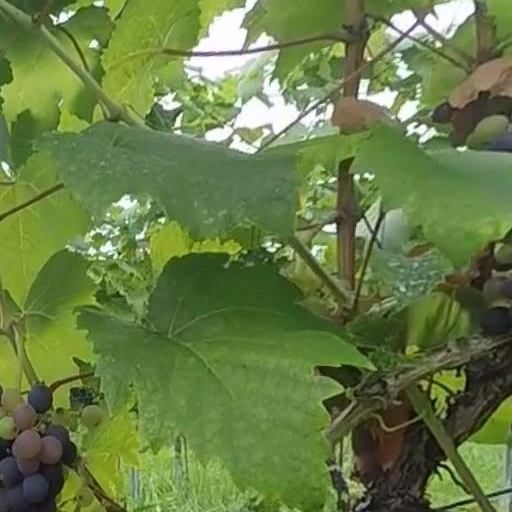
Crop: grape